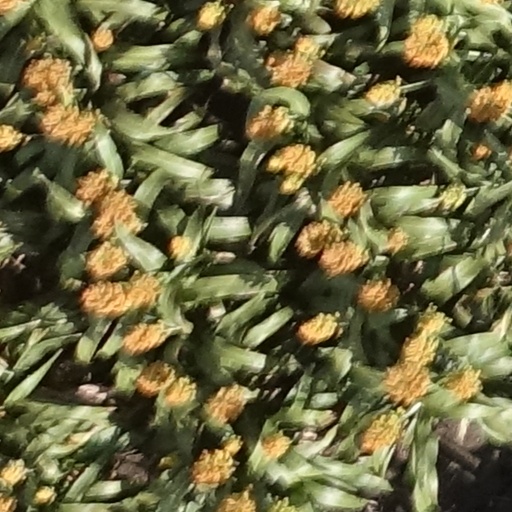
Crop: sorghum